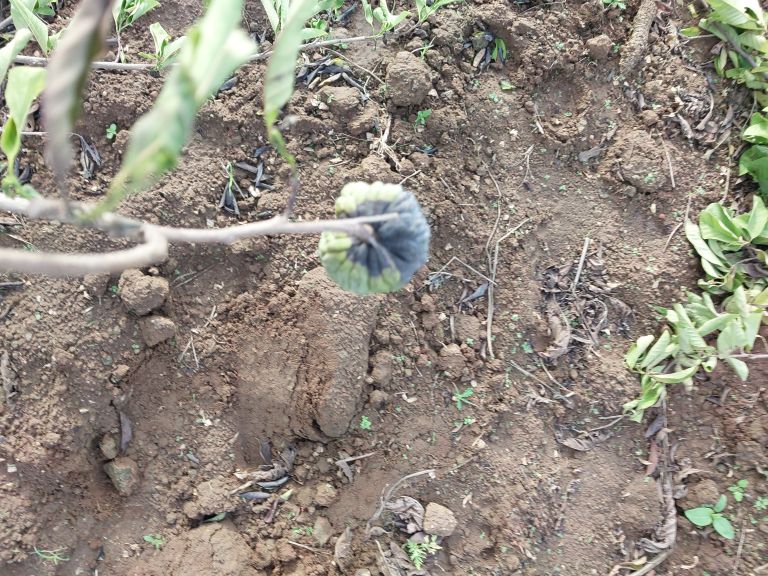
Disease label: Blank Canker